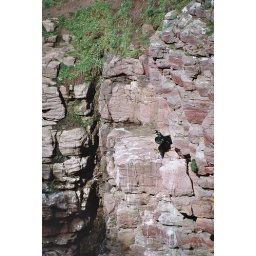
Les oiseaux sont des Cormorans. The birds are Cormorants. Nesting in the pink granite cliffs of Cap Frehel.